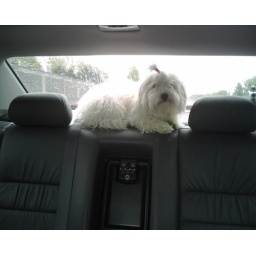
Chloe up in the window of my car (not while driving).